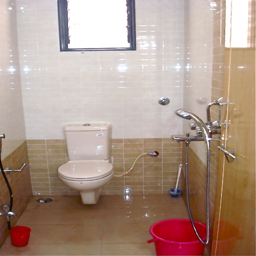
A white toilet sitting inside of a small bathroom.
A bathroom that has a toilet and a shower head.
a toilet very clean and bath at the same room
Tiled bathroom stall with two red buckets on floor.
a tile bathroom with a toilet and some buckets